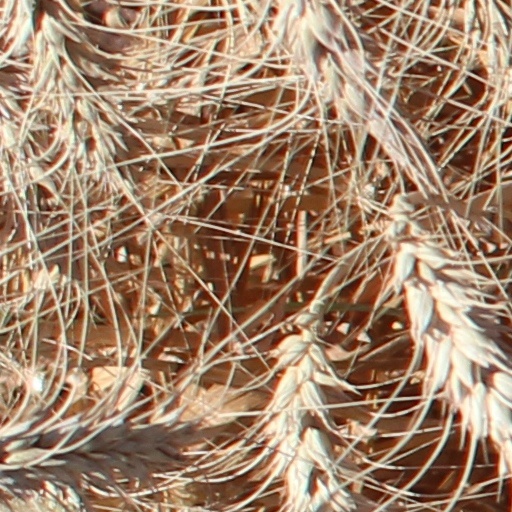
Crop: wheat